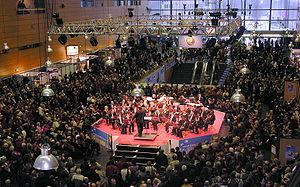
Nantes est une commune de l'ouest de la France, située au sud du Massif armoricain, qui s'étend sur les rives de la Loire, à 50 km de l'océan Atlantique.
La Folle Journée est un festival de musique classique, organisé chaque année depuis 1995 à Nantes, à la fin du mois de janvier ou au début de février. Sur une idée originale du directeur artistique René Martin, La Folle Journée est une manifestation culturelle portée par la ville de Nantes, conçue par le Centre de réalisations et d'études artistiques et produite par la SAEML « La Folle Journée ». Chaque festival est consacré à un thème différent : un compositeur ou plusieurs compositeurs d'une période donnée de l'histoire de la musique de 1995 à 2014 ou un thème transversal depuis 2015.